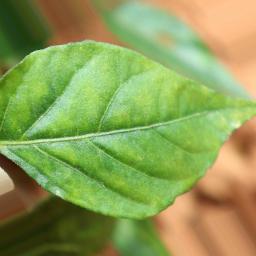
Label: healthy